Pimmit Hills, Virginia

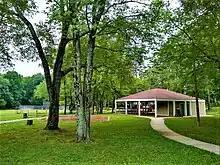
Olney Park is one of several parks with playgrounds and fields in Pimmit Hills.

The area that is now Pimmit Hills was primarily farm land until the sub-division was built beginning in 1950. The houses in Pimmit Hills were mostly built during the 1950s for World War II and Korean War veterans and their families. Most of the houses were originally built as three bedroom, one bath dwellings of 833 square feet. Their initial price in 1950 was $9,950. George Offutt began construction of the first 500 Pimmit Hills houses in 1950. His Offutt Construction Company completed the first two sections by 1954. Other builders completed sections 3-6, while Offutt built sections 7 & 8 under a different company. The subdivision was fully built out by 1957-58, with 1675 homes on 663 acres. Houses are mostly single family detached dwellings, with an average property size of 1/4 acre (1,000 m²) with some third acre lots. When the homes were first built, many areas were treeless former farm fields. Decades later, the area is known for its population of large oaks, Tulip trees, and other trees.